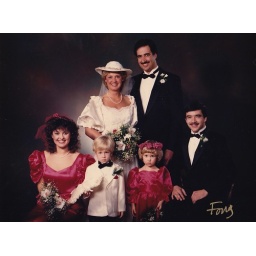
Check out how happy the ringbearer and flower girl are! And what a cutie in that white tux!